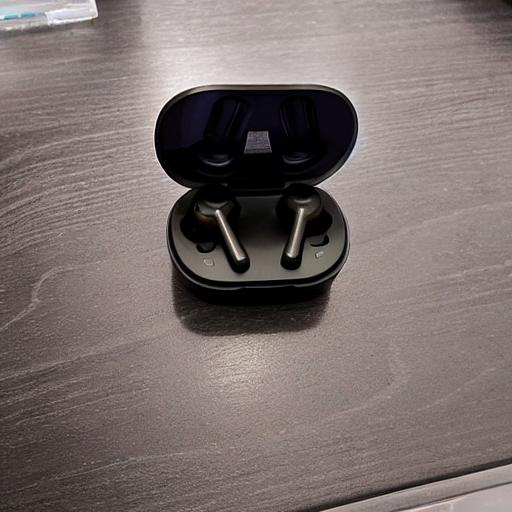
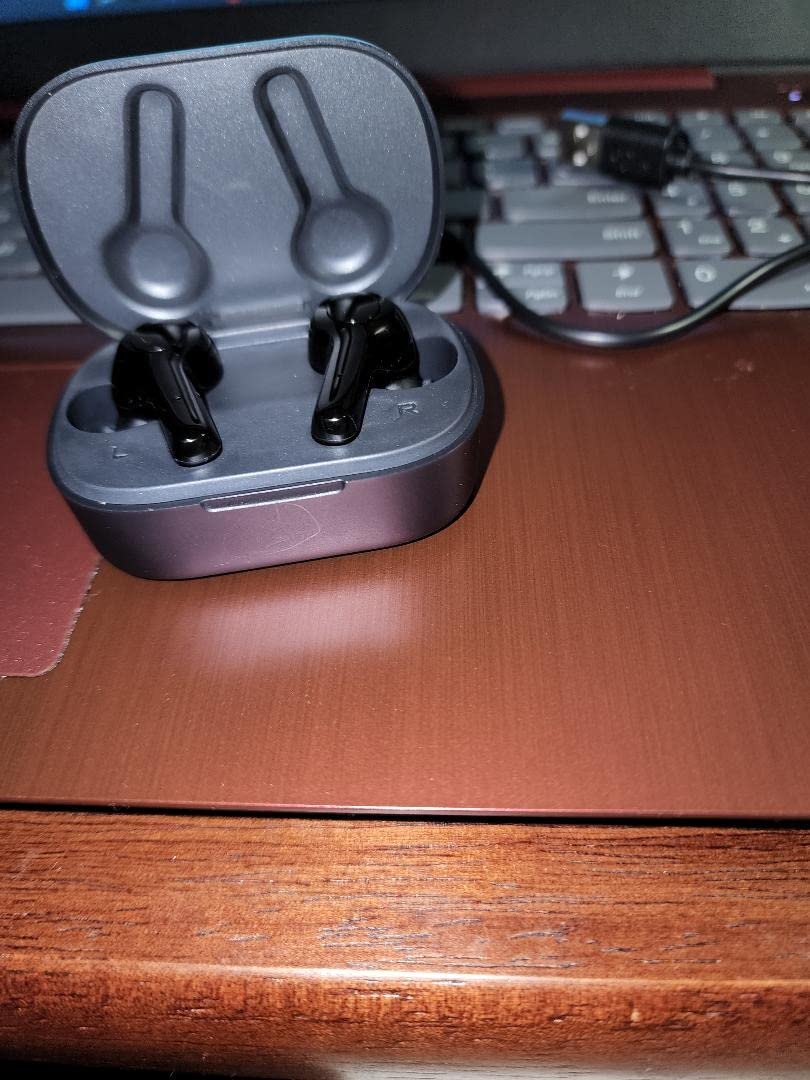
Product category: earbuds
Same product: no